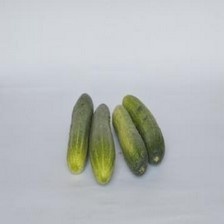
Label: cucumber